Nikolay Alexeyev

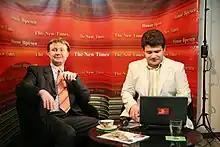
Alexeyev during the interview with "The New Times" after third Moscow Pride, 2 June 2008

According to the leading Russian Internet search engine Yandex.Ru, Alexeyev is the most quoted gay activist in Russian media on LGBT issues. He takes part in various TV and radio programs in Russia and abroad.